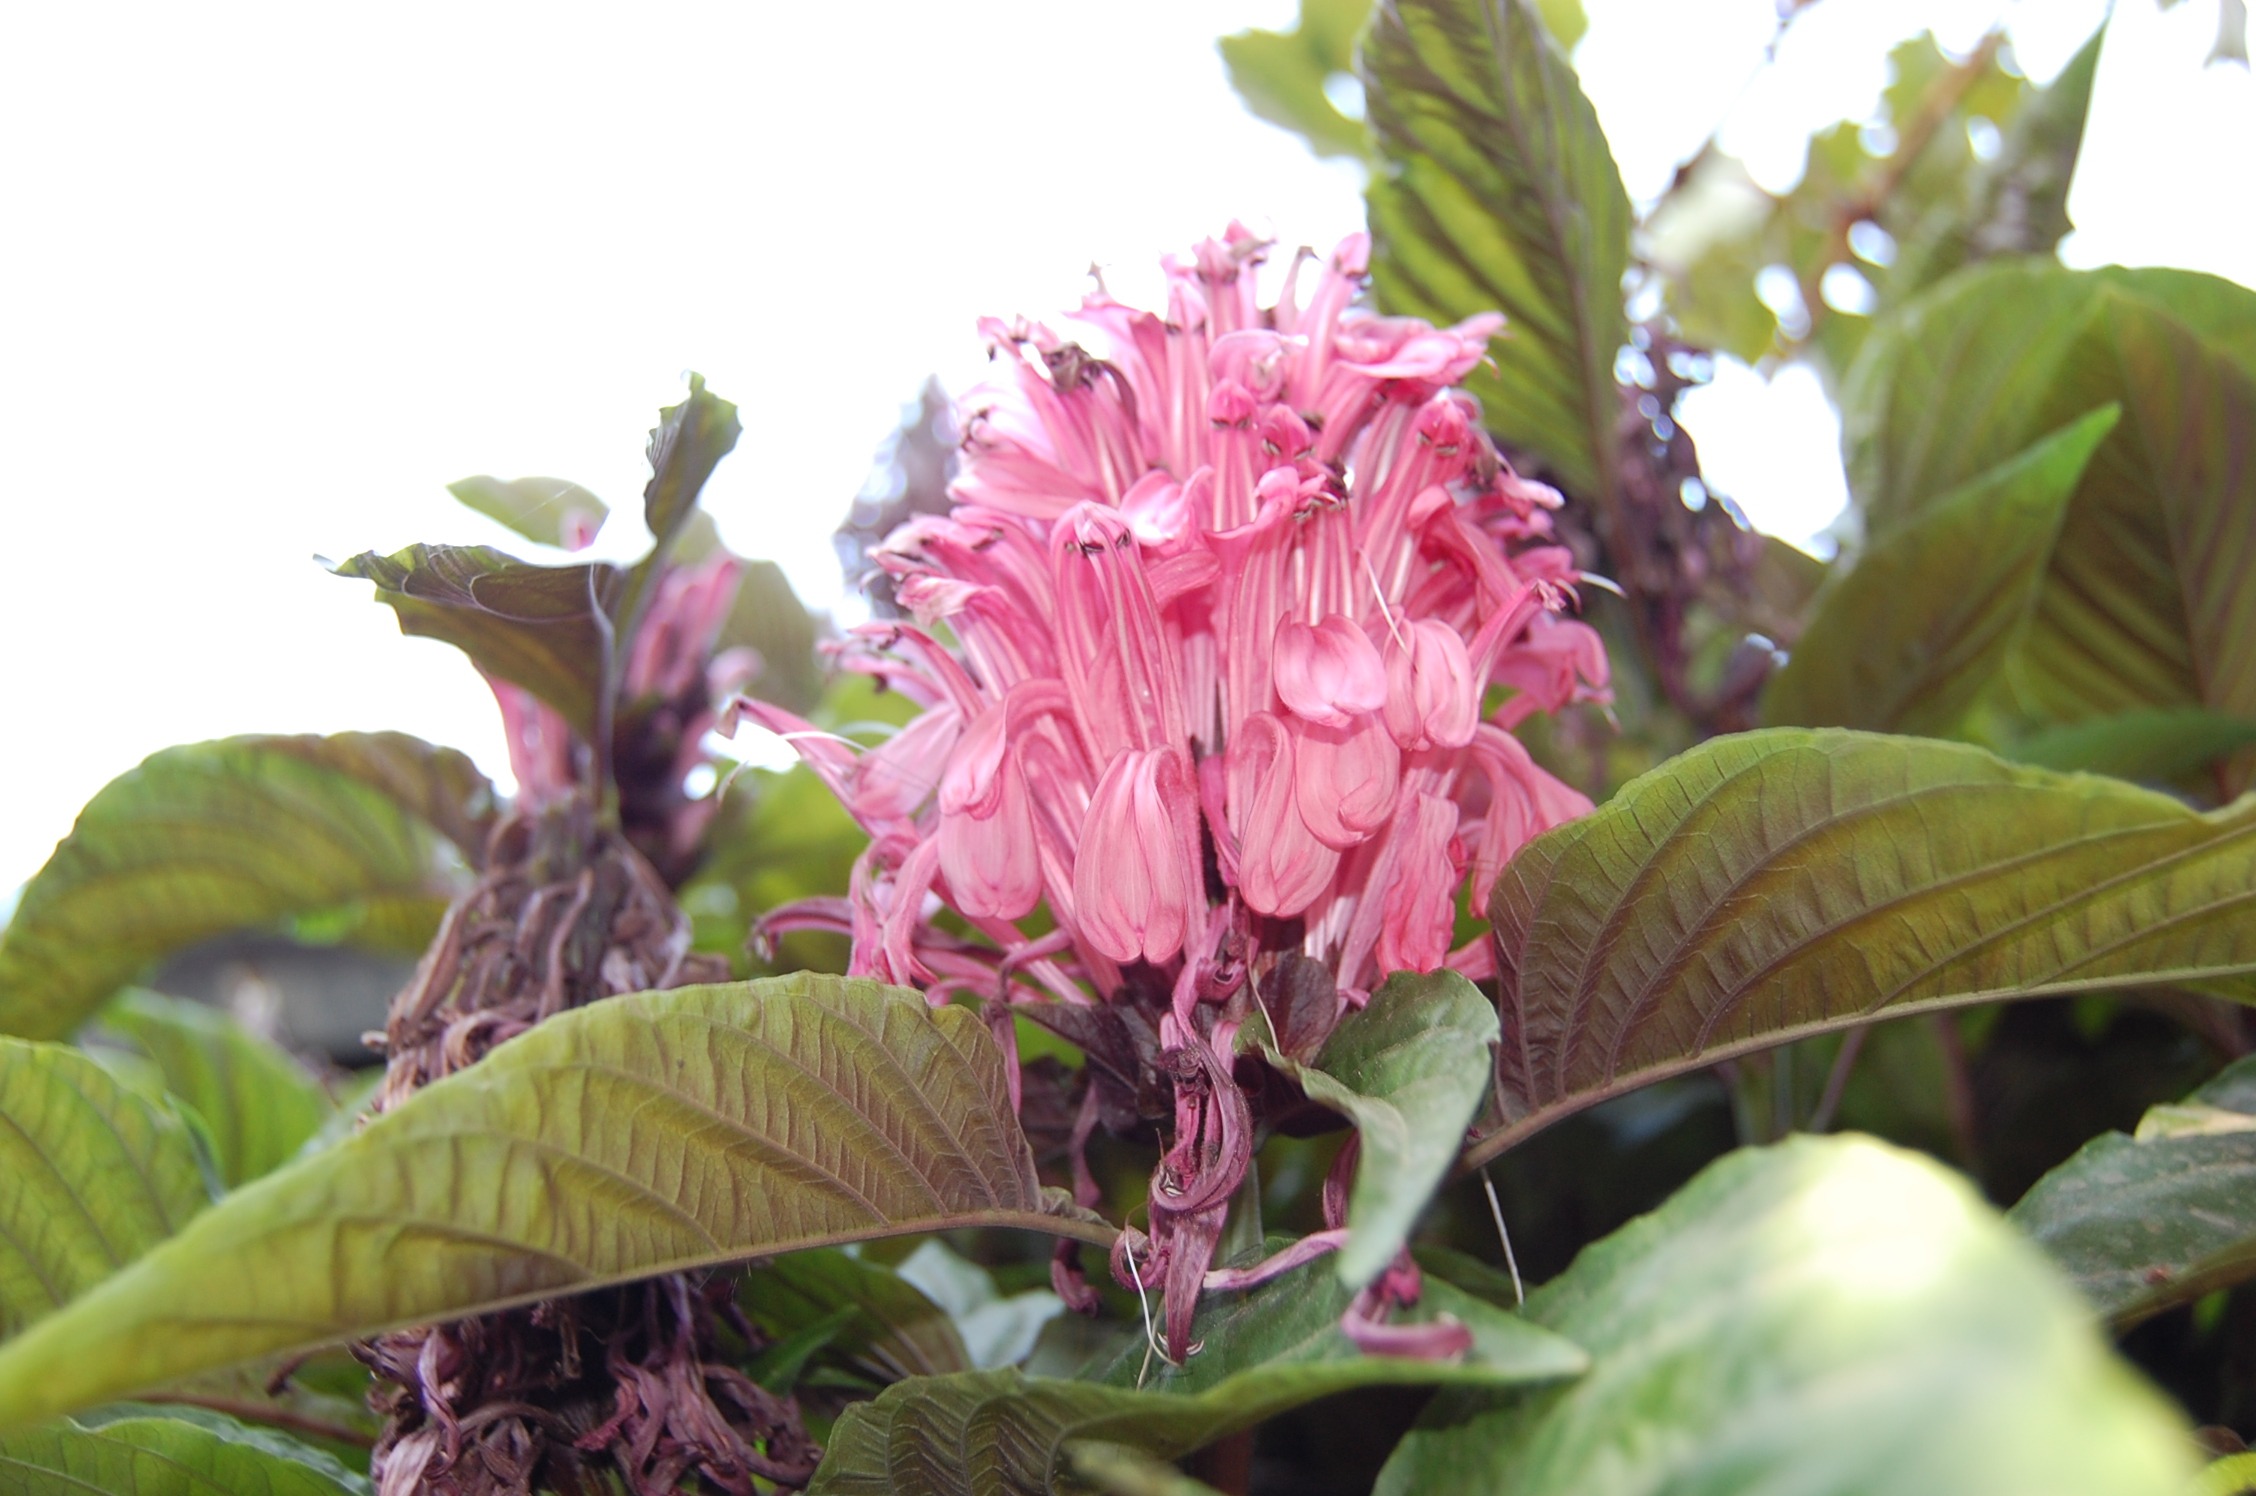
blossom, plant, stem, leaf, flower, petal, bloom, floral, environment, herb, produce, natural, botany, agriculture, flora, botanical, wildflower, outdoors, vegetation, shrub, horticulture, organic, flowering plant, land plant